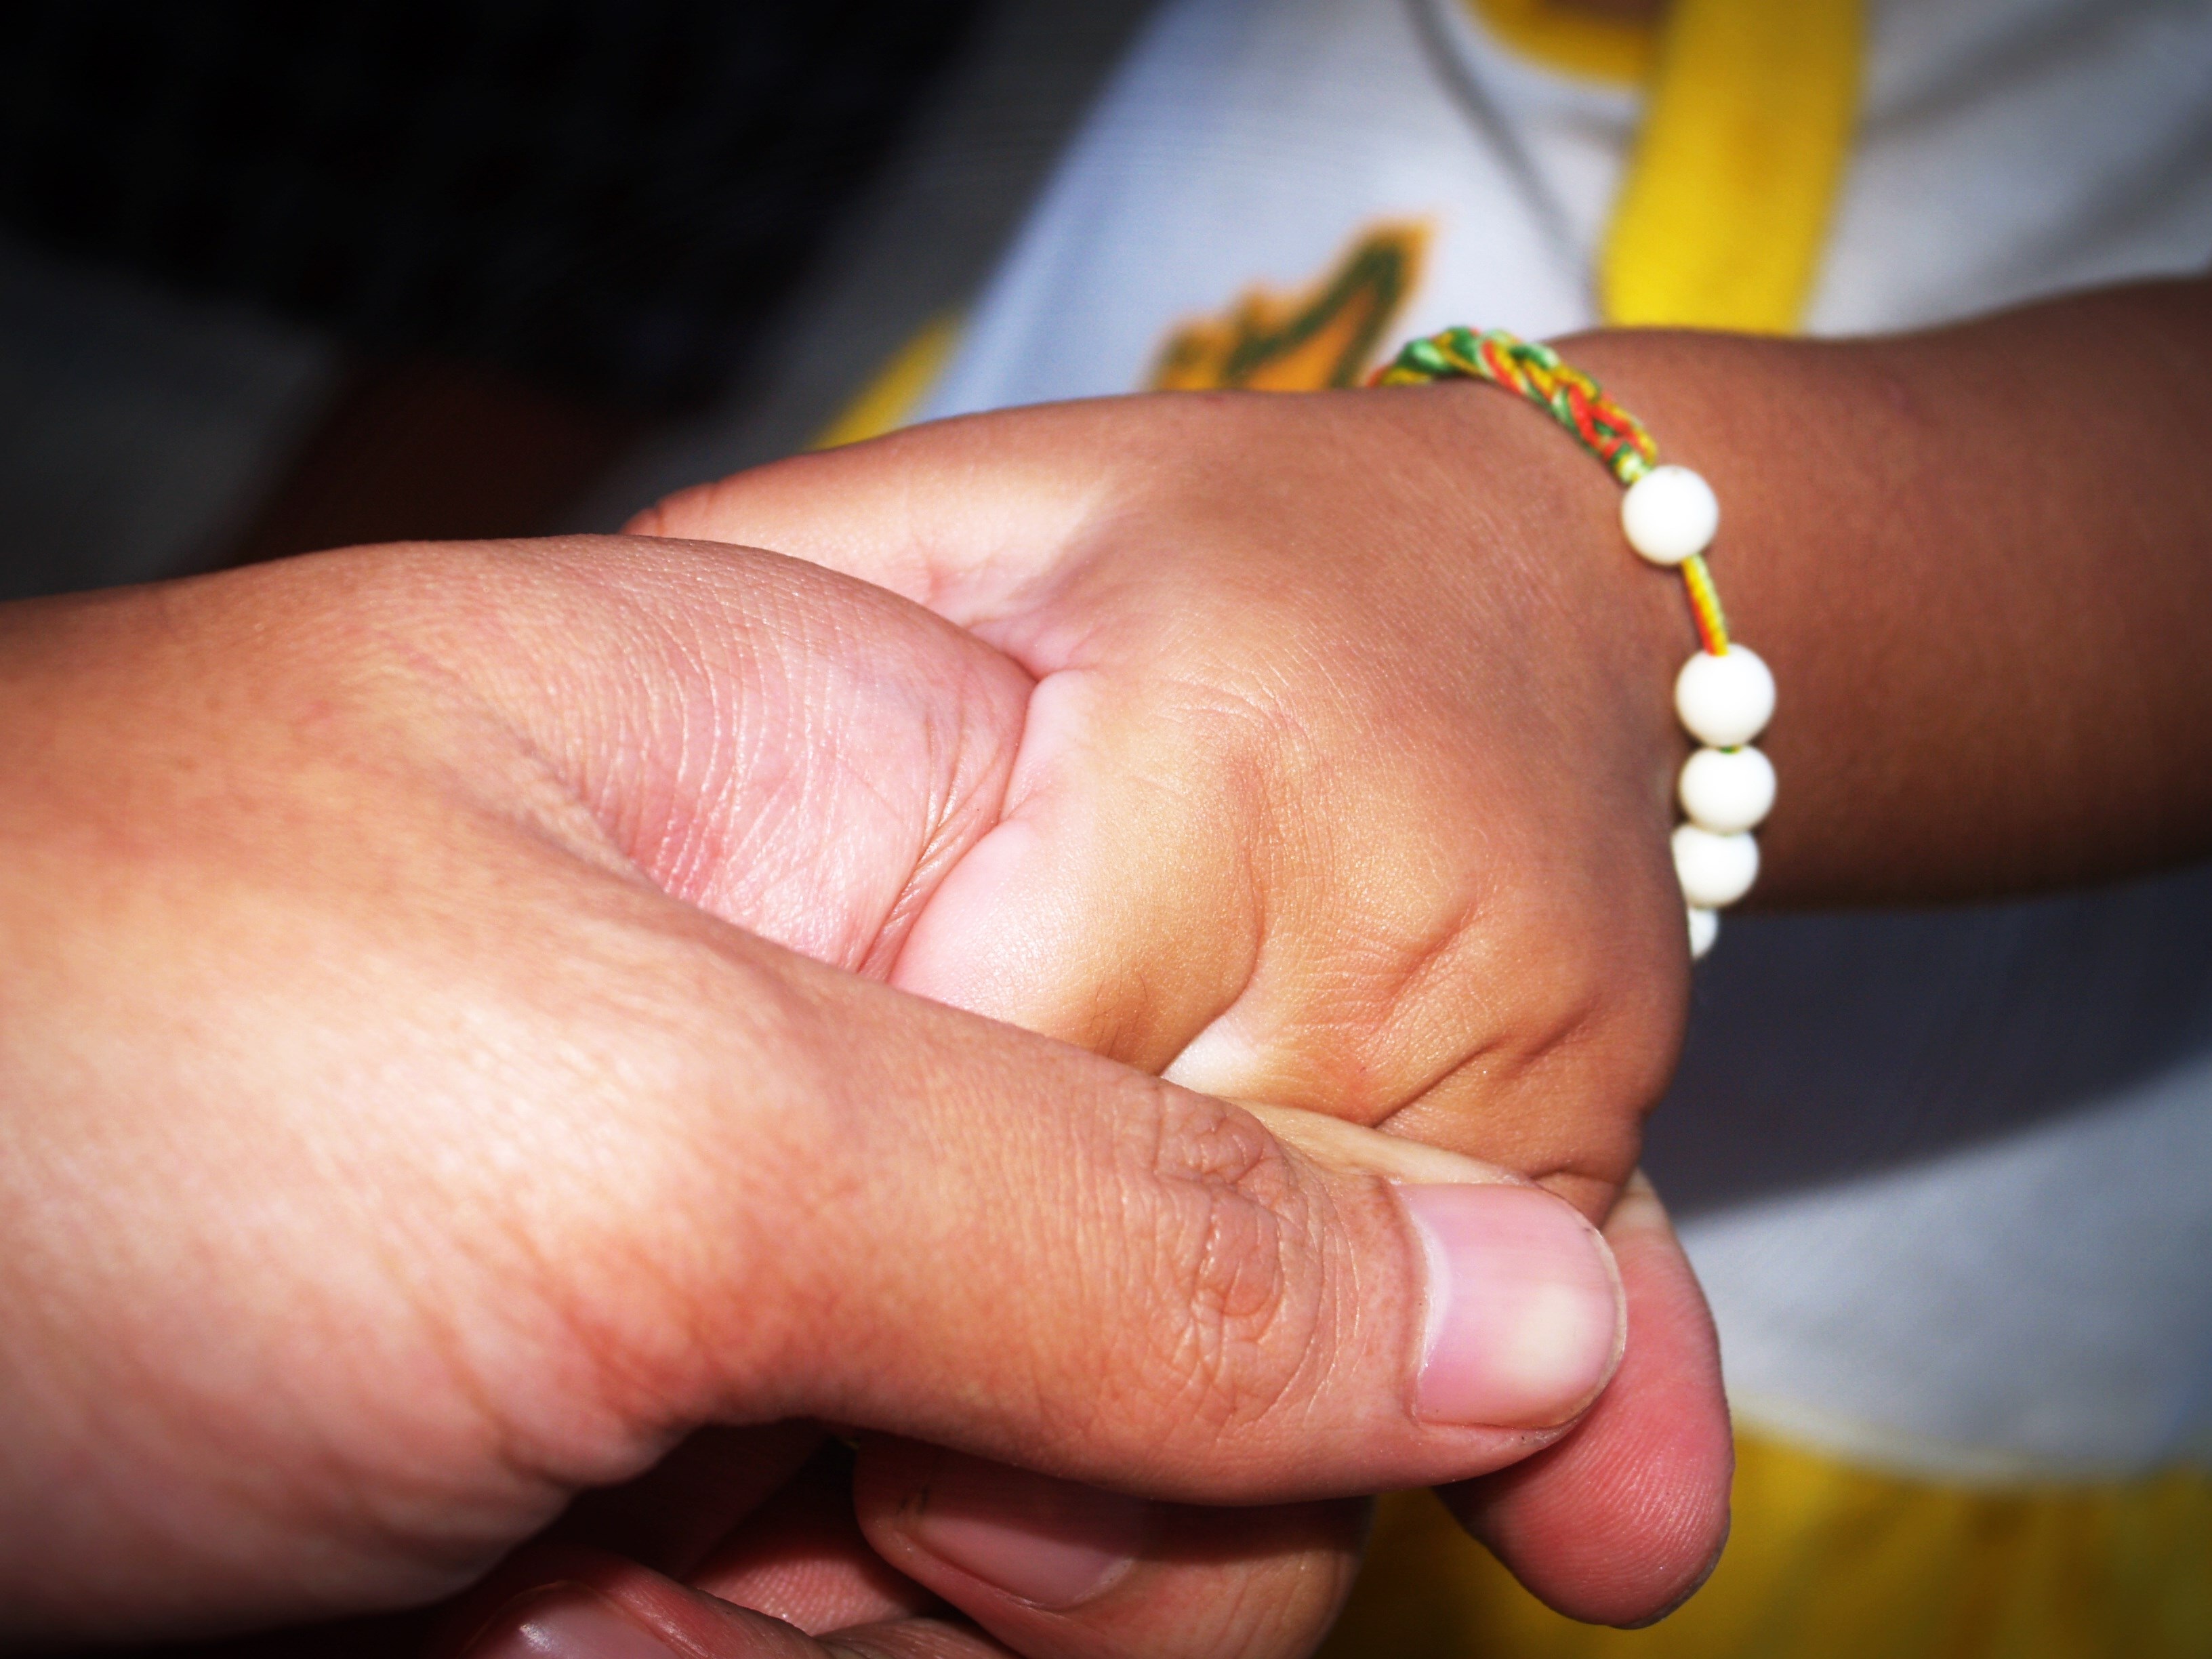
hand, people, old, isolated, female, leg, love, young, finger, symbol, color, giving, human, care, two, friendship, closeup, nail, hold, grandmother, close up, caucasian, jewellery, help, living, family, women, skin, conceptual, hope, hospital, up, senior, aging, elderly, unity, togetherness, respect, adult, wrinkled, thumb, support, aged, generation, macro photography, patient, mature, nursing, concepts, grandparent, touching, sense